Cheslatta Lake

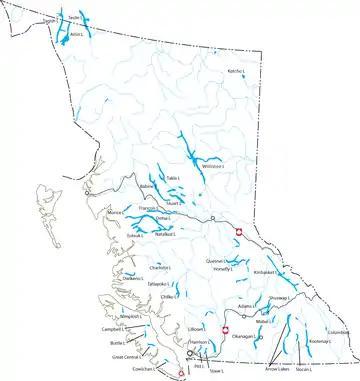
Cheslatta Lake is between François Lake and Natalkuz Lake (Nechako Reservoir) on this map.

Cheslatta Lake is a large freshwater lake located between François Lake and the western end of the Nechako Reservoir, Range 4 Coast Land District. It is in the Regional District of Bulkley-Nechako, British Columbia.